Tokyo Heliport

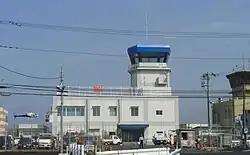
Tokyo Heliport

is a heliport in Kōtō, Tokyo, Japan, mainly used for flights in the Greater Tokyo Area. It is used by both government organizations and private companies.